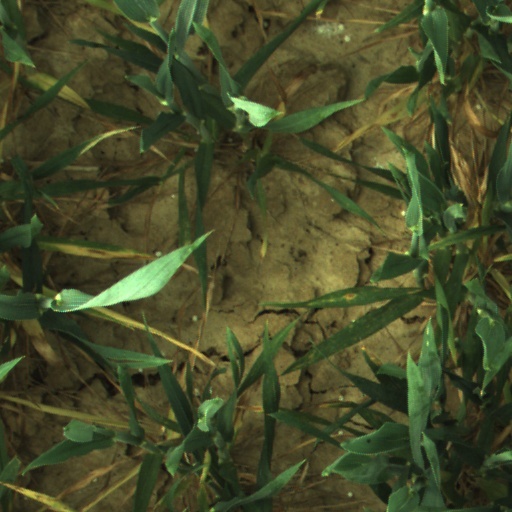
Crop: wheat